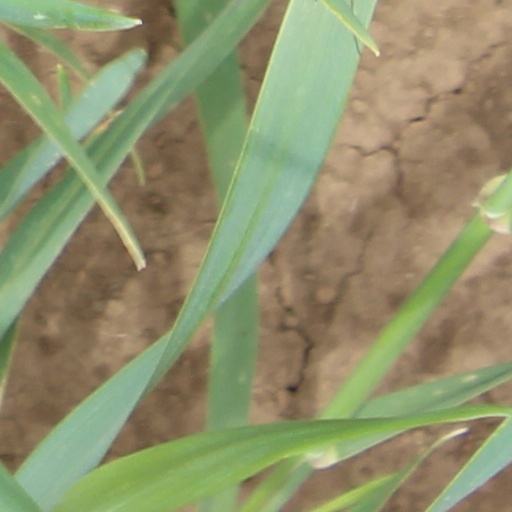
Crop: wheat